James Knight (architect)

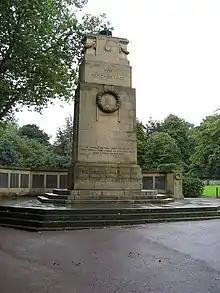
War Memorial, Clifton Park, Rotherham ca.1921

Lieutenant Colonel James Edward Knight TD JP, (1867 – 9 June 1930) was an English Architect based in Rotherham.